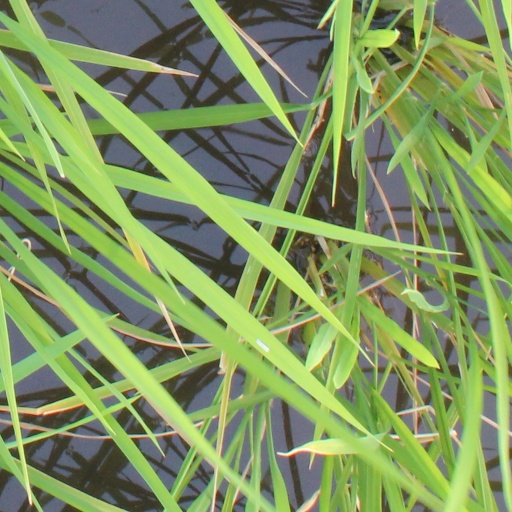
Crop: rice